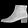
Label: Ankle boot